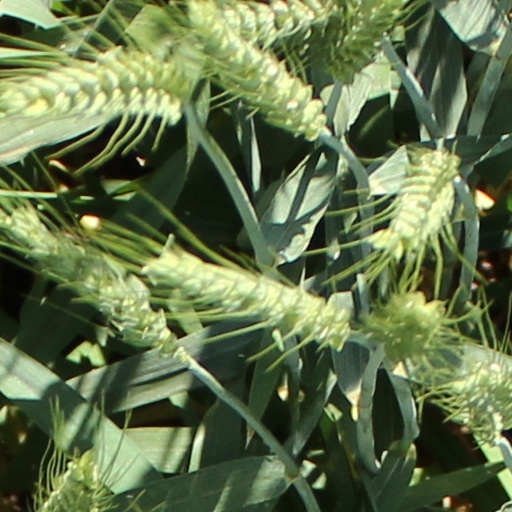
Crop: wheat